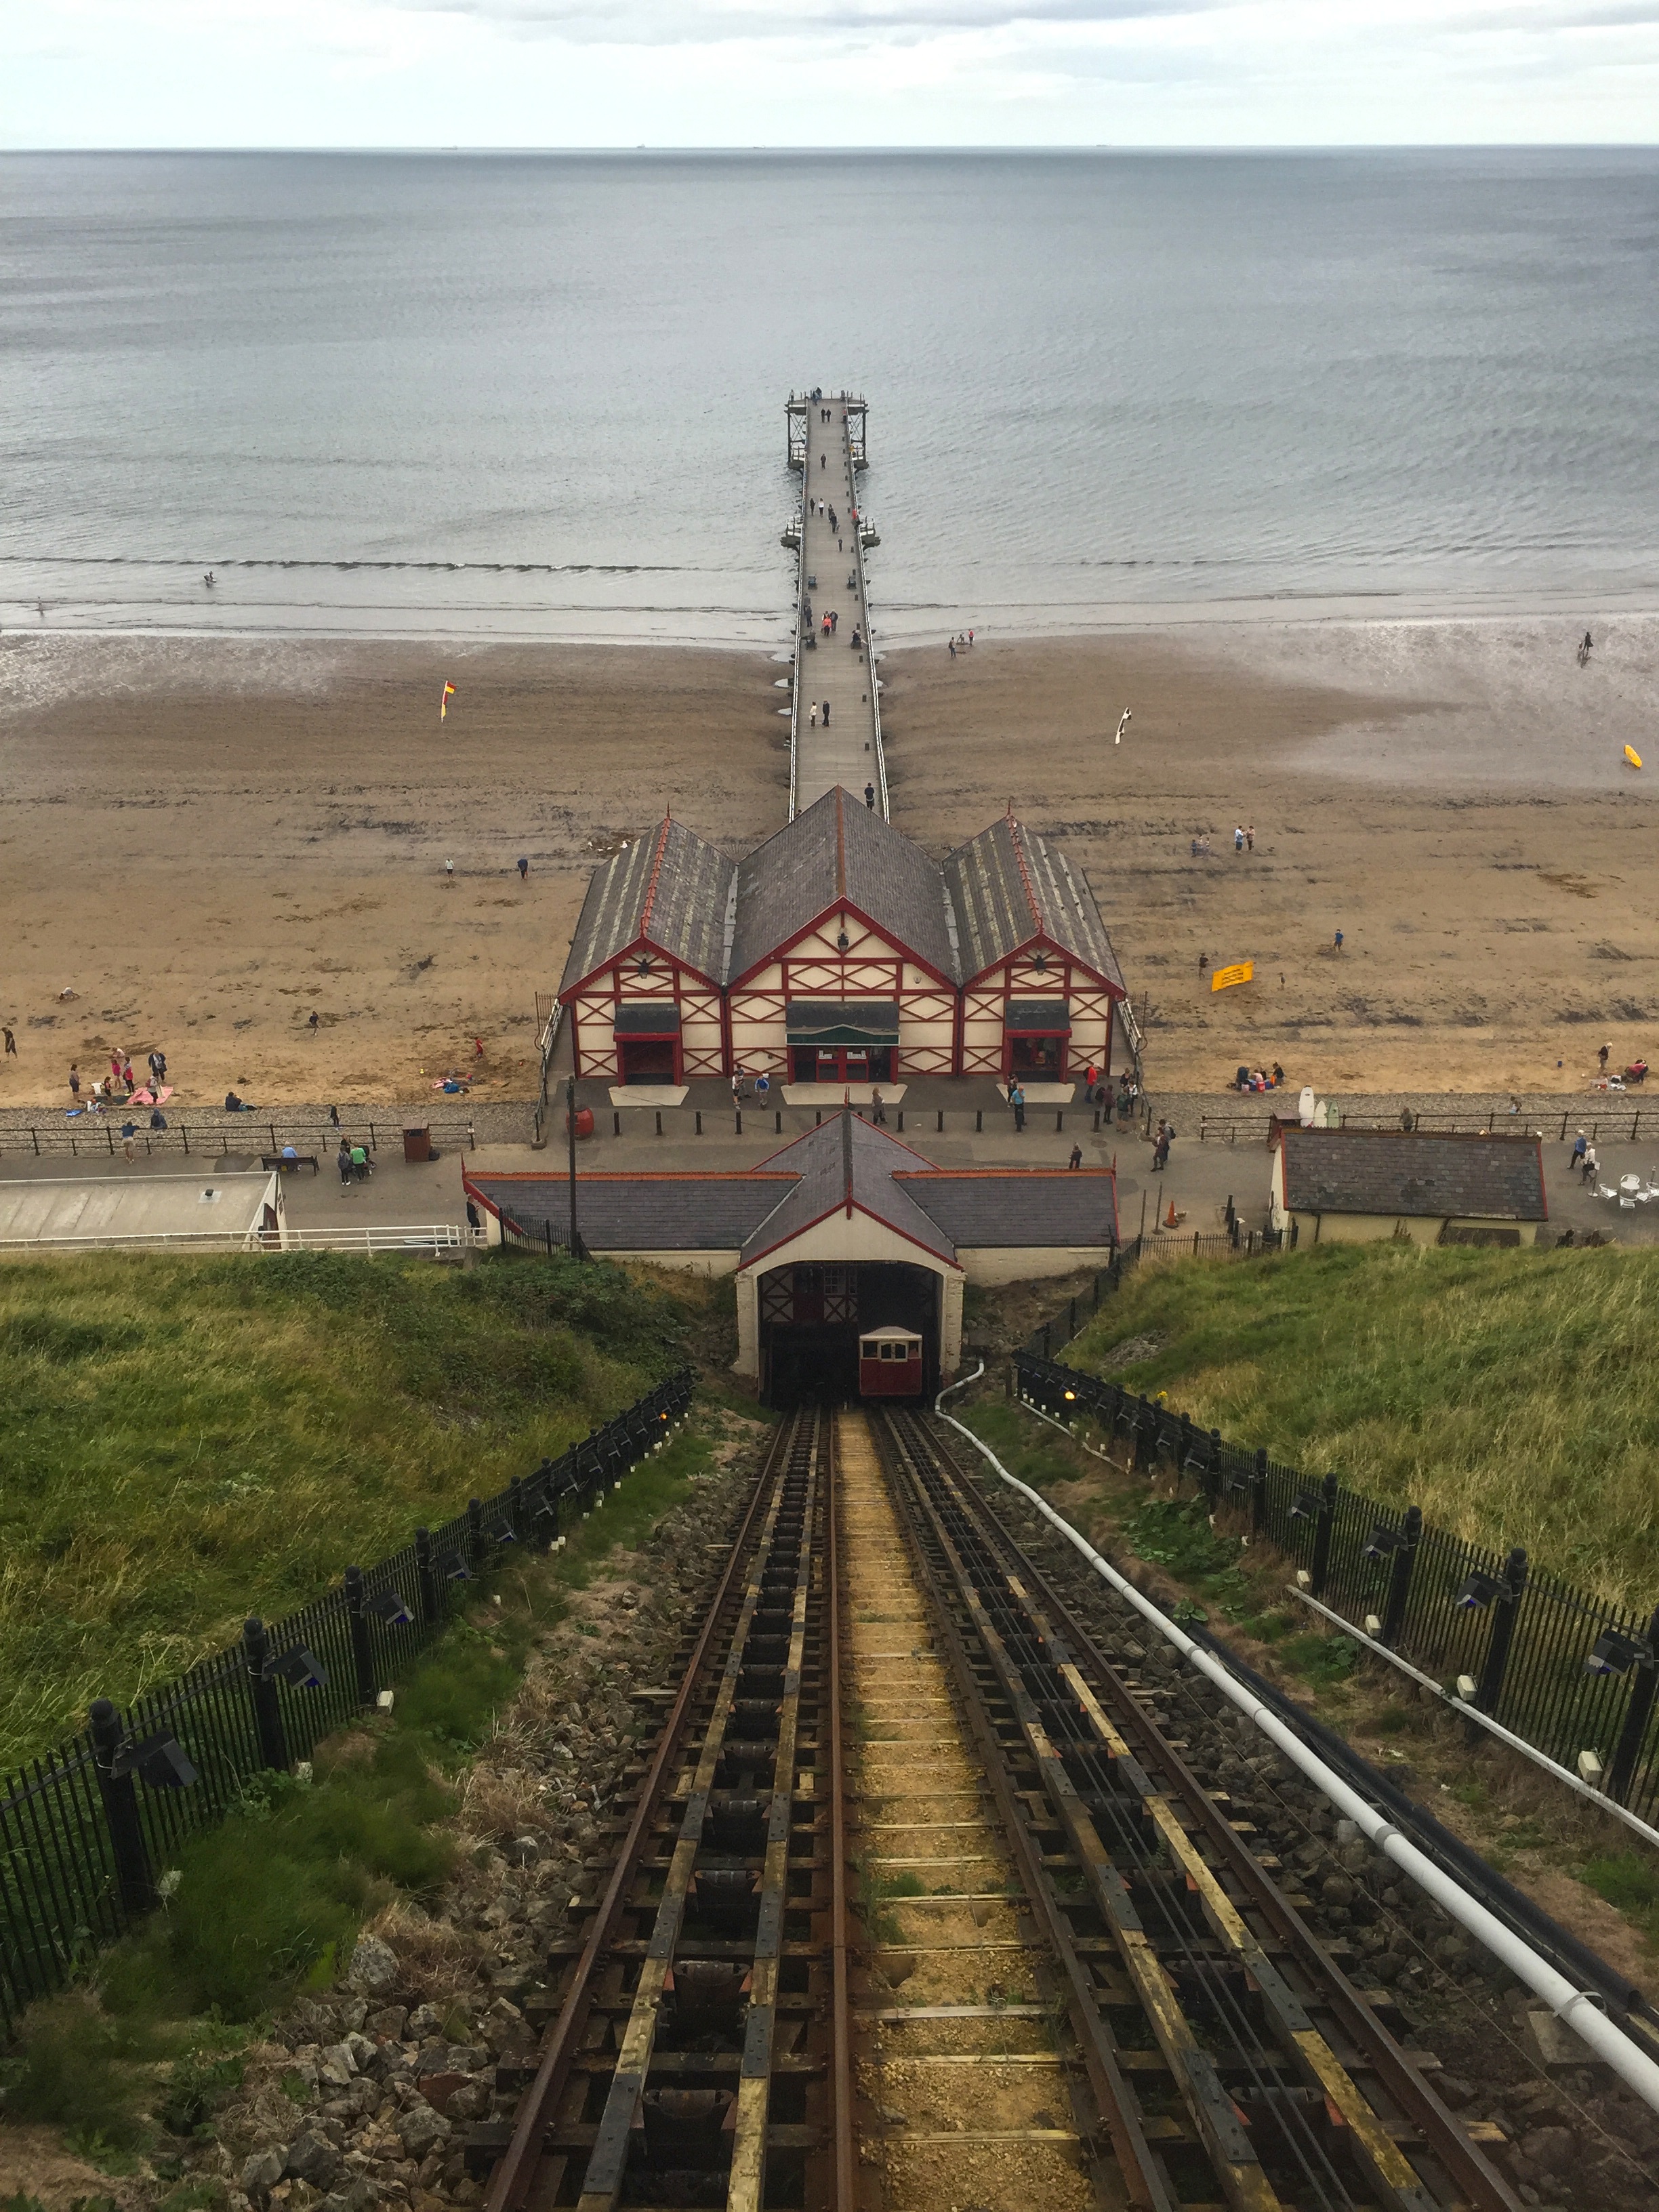
track, train, transport, vehicle, tower, rail transport